Triathlon at the 2019 Island Games

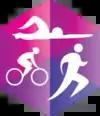

Triathlon, for the 2019 Island Games, was held at Eastern Beach, Gibraltar on 7 July 2019.